Partial password

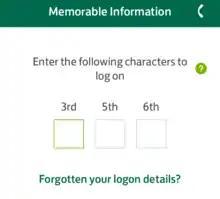
A partial password entry form in a mobile banking application

A partial password is a mode of password authentication intended to make keystroke logging and shoulder surfing less effective.